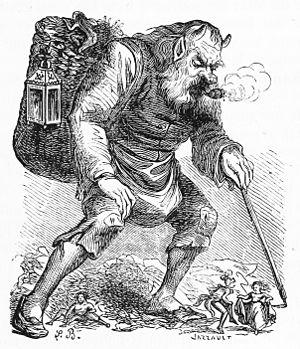
Rahouart. Illustration du Dictionnaire infernal de Jacques Auguste Simon Collin de Plancy par Louis Le Breton, 6eme édition, 1863.